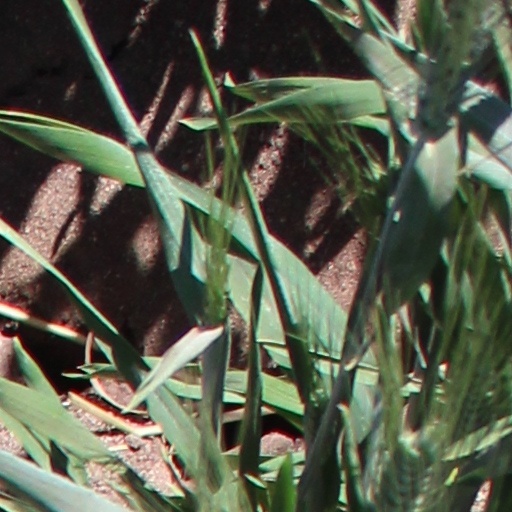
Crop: wheat